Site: brandenburg
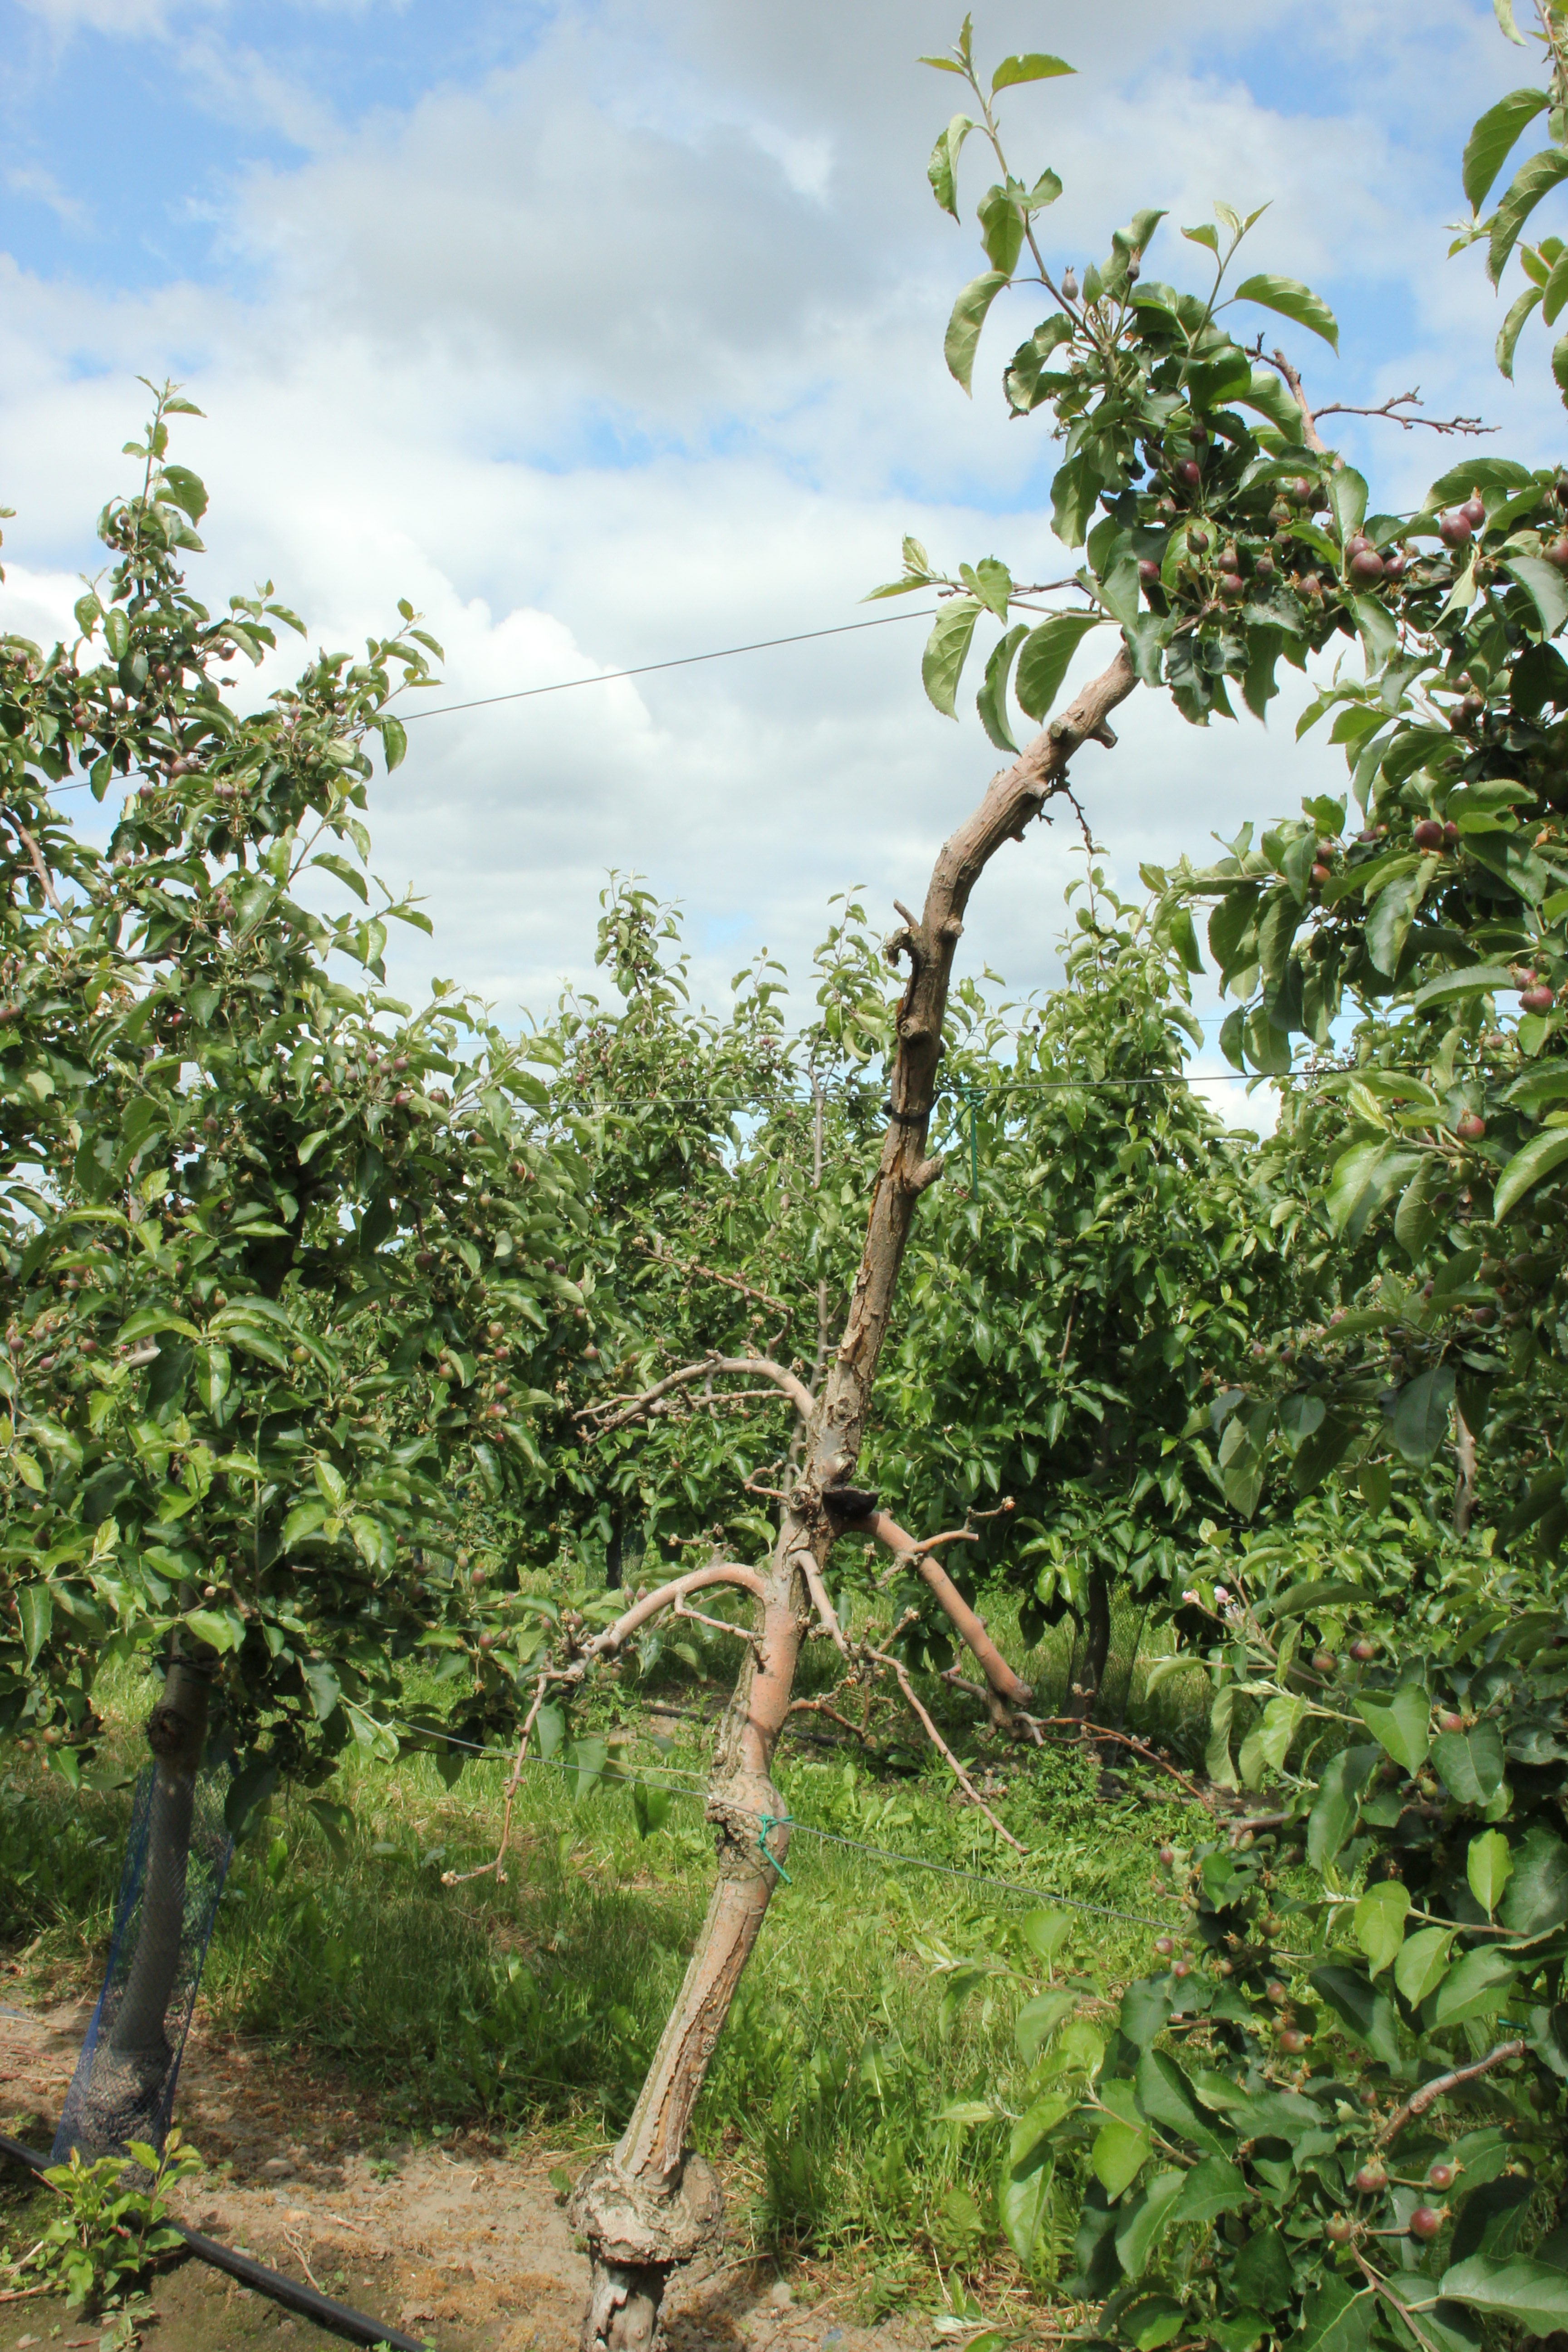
Growth stage (BBCH 72): Development of fruit